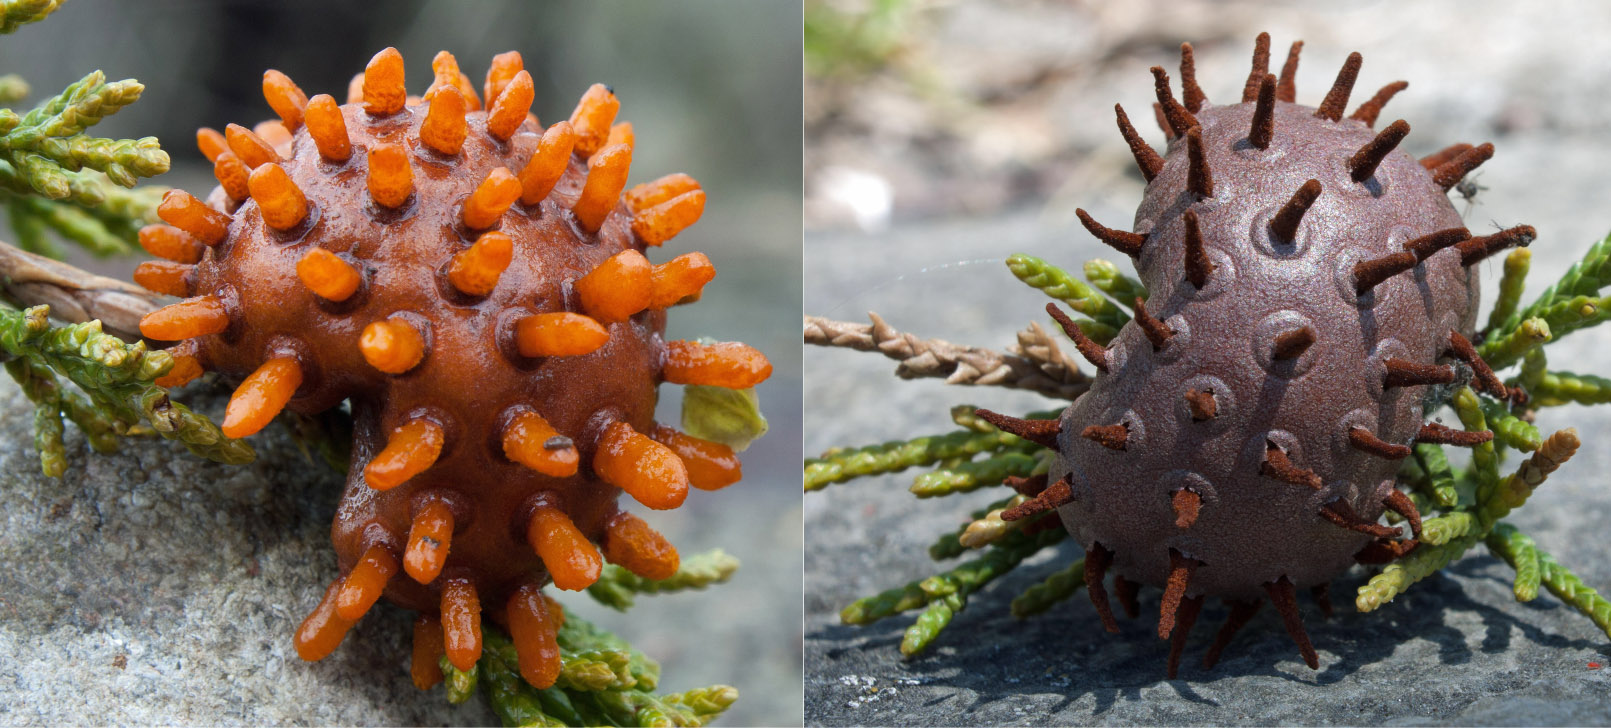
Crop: apple
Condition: rust